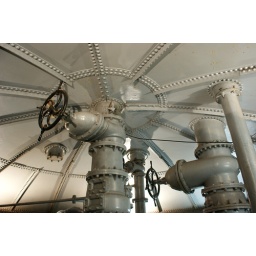
Impressive pipes and wheels on the top floor inside the old water tower in Utrecht.